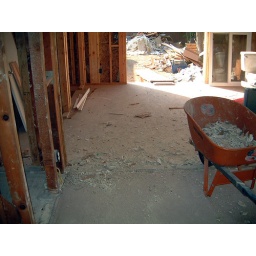
The remaining plaster wall in the master bedroom made a lot of debris during its demolition.